John Huston

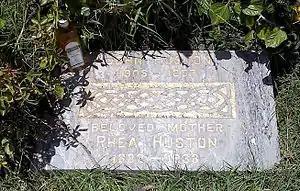
Grave of John Huston and his mother, Rhea, at Hollywood Forever

For his next film, Huston again traveled to Puerto Vallarta, Mexico, after meeting an architect, Guillermo Wulff, who owned property and businesses in the town. The filming of "The Night of the Iguana" took place in a beach cove called Mismaloya, about thirty minutes south of town. Huston adapted the stage play by Tennessee Williams. The film stars Richard Burton and Ava Gardner, and was nominated for several Academy Awards. The production attracted intense worldwide media attention, due to Burton bringing his celebrity mistress, actress Elizabeth Taylor (who was still married to singer Eddie Fisher at the time) to Puerto Vallarta. Huston liked the town where filming took place so much that he bought a house near there, as did Burton and Taylor. Guillermo Wulff and Huston became friends and always spent time together while Huston was in town, more frequently at Wulff's El Dorado Restaurant on Los Muertos Beach.